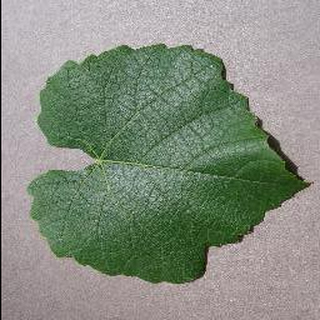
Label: healthy_grape